Drowned World Tour

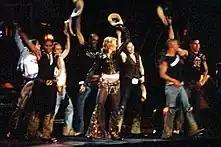
"Variety"s Phil Gallo considered "Don't Tell Me" to be "the most impressive number of the night".

The Drowned World Tour was met with generally positive reviews from critics, who praised Madonna's stage presence and the show's theatricality. Rafael Estefanía from BBC Mundo described the opening night in Barcelona as "one of the best shows in a long time", noting that her stage presence remained "as explosive as ever", while "El País" called it "spectacular" and "shocking". ABC News highlighted Madonna's aerial stunts, and "The Independent"s Simon O'Hagan wrote that her desire to craft a full spectacle "extended the boundaries of what a rock'n'pop concert can achieve", calling it her most daring tour up to the time. Other praise came from "Clarin", "Variety", and "NME", who commended her work ethic and declared that few artists could match her longevity and influence in pop music.